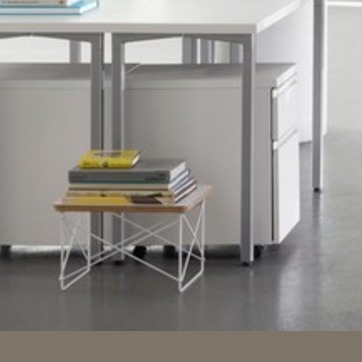
Material: paper